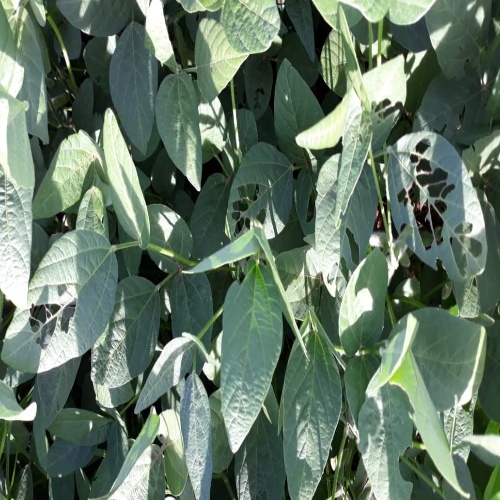
Label: Caterpillar